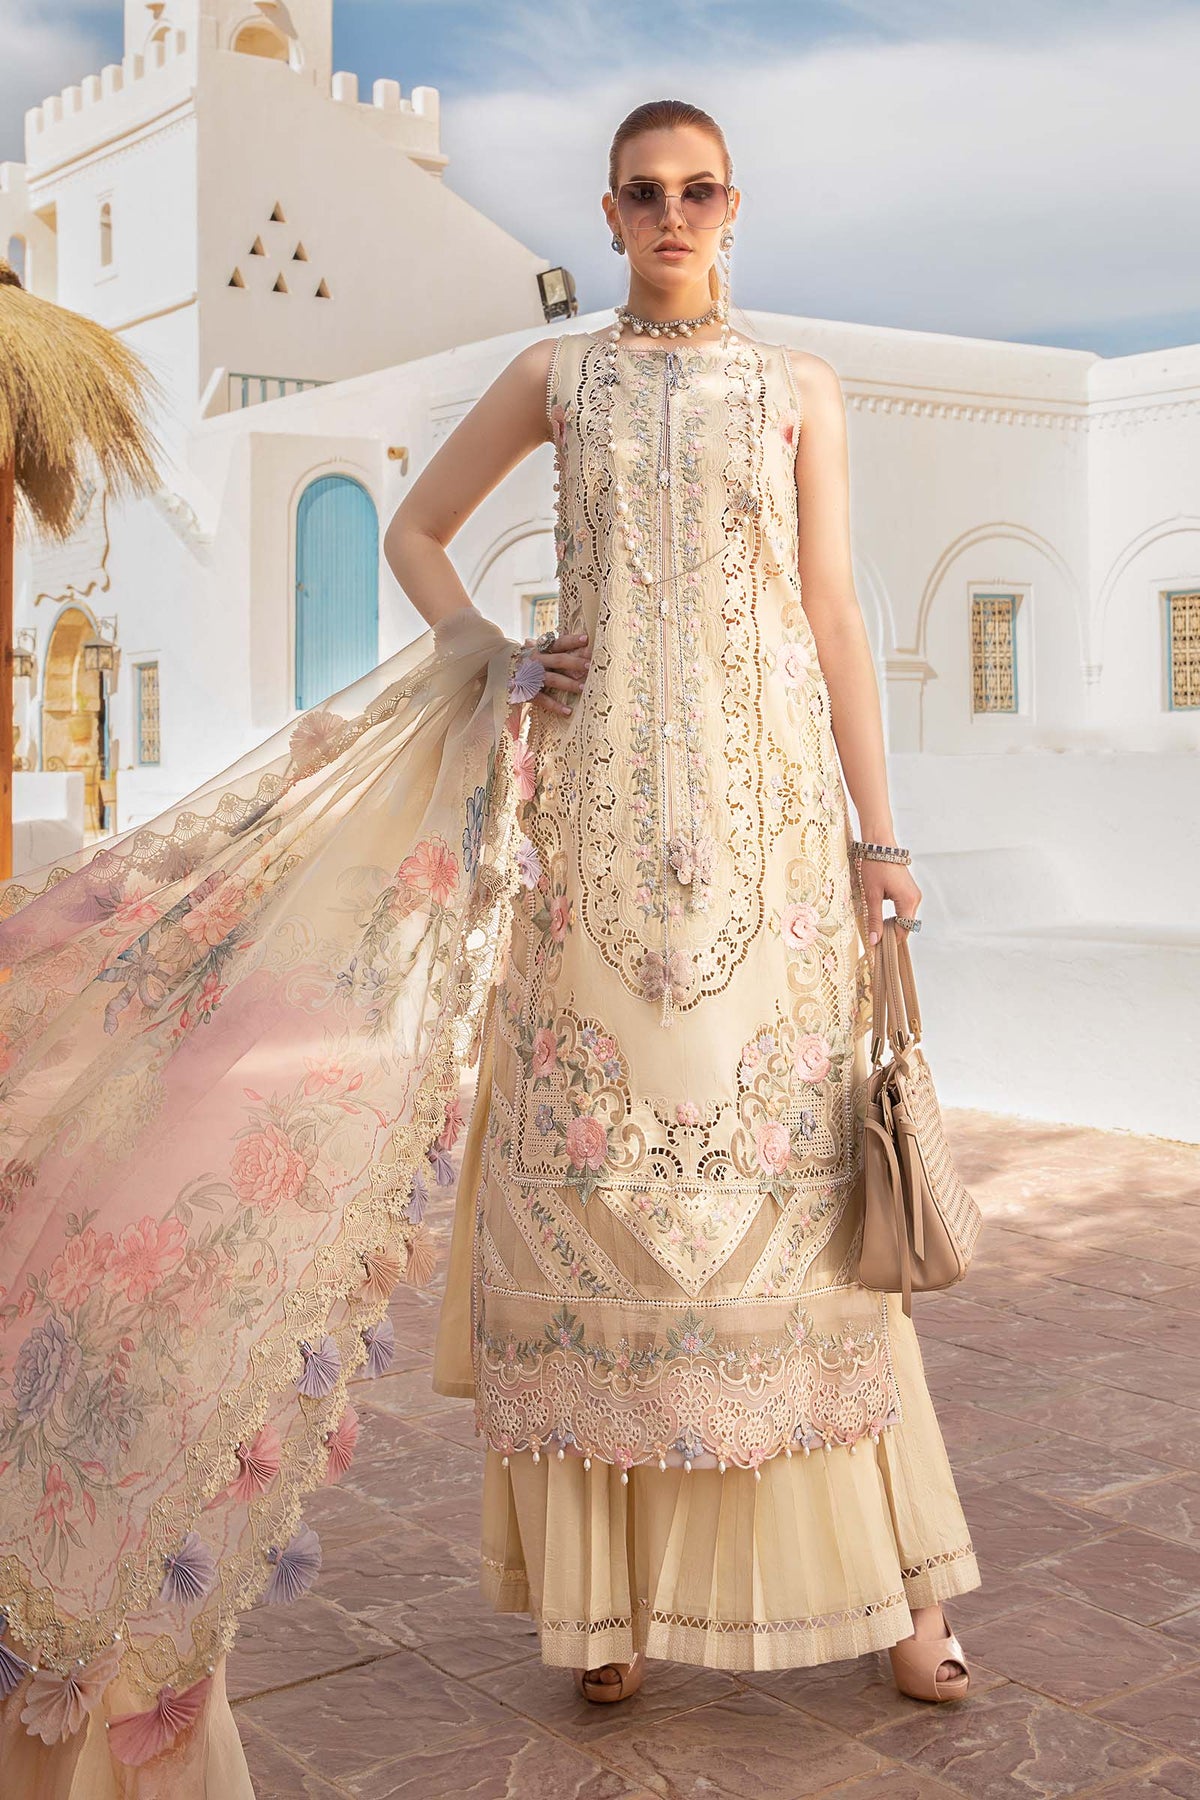
beige gold embroidered salwar suit